Toys and games in ancient Rome

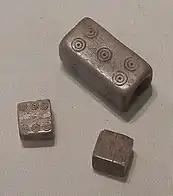
Ancient Roman bone dice found near Silchester

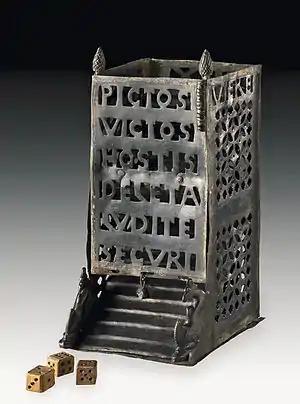
Ancient Roman 4th century CE dice tower

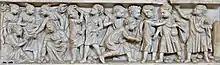
Sarcophagus depicting Roman children playing games using nuts

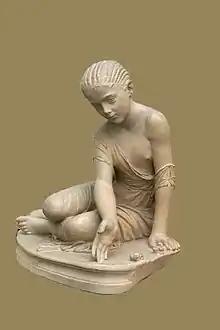
Girl playing knucklebones (130–150 AD, Glyptothek Munich)

Gambling and betting were popular games in ancient Rome. Roman gaming tables frequently appear in the archaeological record; they are often unearthed in private buildings, public spaces, and urban areas. Finds of gambling-related materials are rarer in residential spaces than in public spaces. Possibly because gambling was a communal activity, therefore occurring primarily in social areas. Gambling tables are especially common near military sites. Inscriptions found on military gaming tables often reference foul play or violence: One inscription reads, "Get up! You know nothing about the game; make room for better players!" Two paintings discovered in Pompeii depict a brawl emerging between two players over a disagreement about the game; the brawl is interrupted by the innkeeper, who demands they exit the shop. popina, ancient Roman wine bars, provided attendees with gambling services. Due to their connotations of prostitution and gambling, the Romans viewed as centers of violence and crime. Those who managed private institutions that offered gambling services were euphemistically known as , meaning "entrepreneurs." Gambling without a gaming board, exclusively using dice, was also common in ancient Rome.